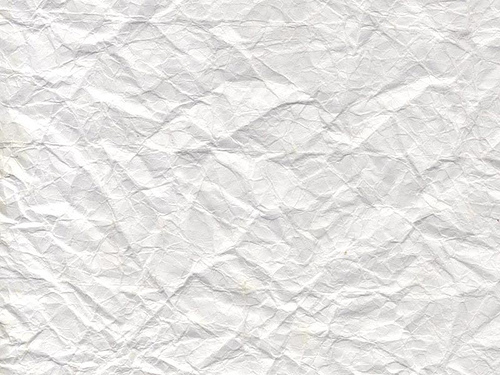
Label: paper